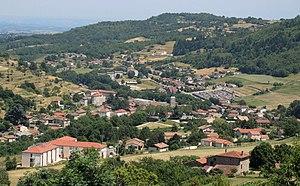
Satillieu vue générale Ouest
Satillieu, en occitan Satilhau, est une commune française, chef-lieu de canton jusqu'en 2014, située dans le département de l'Ardèche en région Auvergne-Rhône-Alpes, à 14 kilomètres au sud d'Annonay.